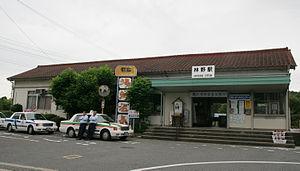
La gare de Hayashino est une gare ferroviaire japonaise de la ligne Kishin, située dans la ville de Mimasaka, dans la préfecture d'Okayama.